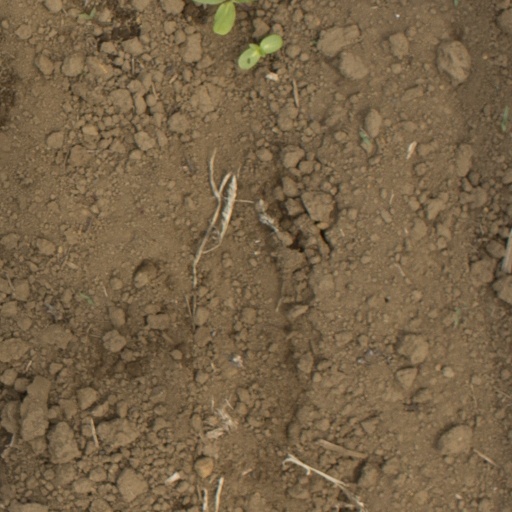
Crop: Jerusalem artichoke